Drenaje profundo

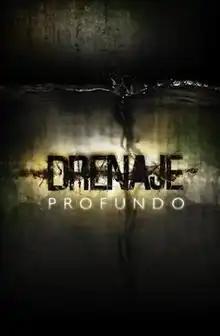
Promotional Poster

Drenaje Profundo is a primetime television series produced by TV Azteca. It stars Ana Serradilla, Rodrigo Murray, Juan Pablo Medina and Elizabeth Cervantes. The series began in October 2010.